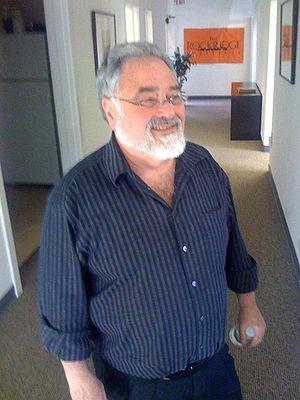
George P. Lakoff, né le 24 mai 1941, est professeur de linguistique cognitive à l’Université de Californie, où il enseigne depuis 1972. Bien qu’une partie de ses recherches concerne des questions linguistiques traditionnelles, telles que les conditions déterminant la viabilité grammaticale d’une construction linguistique particulière, il est surtout connu pour ses thèses sur la métaphore conceptuelle comme étant au cœur de la pensée humaine, du comportement politique et de la société. Proche à l'origine de Chomsky, il s'en est par la suite résolument écarté, l'accusant de ne pas prêter assez attention à la sémantique. Il participa ainsi au programme d'une sémantique générative opposée à la syntaxe générative de Chomsky, qui, pour lui, construit ses règles indépendamment du sens et de l'intention donnée au langage par les locuteurs.